Léo Pereira (footballer, born 2000)

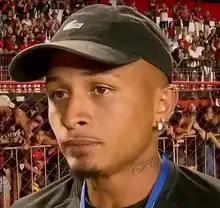
Léo Pereira in 2022

Leonardo Augusto dos Santos Pereira (born 29 June 2000), commonly known as Léo Pereira, is a Brazilian professional footballer who plays as a winger for Vitória, on loan from CRB.